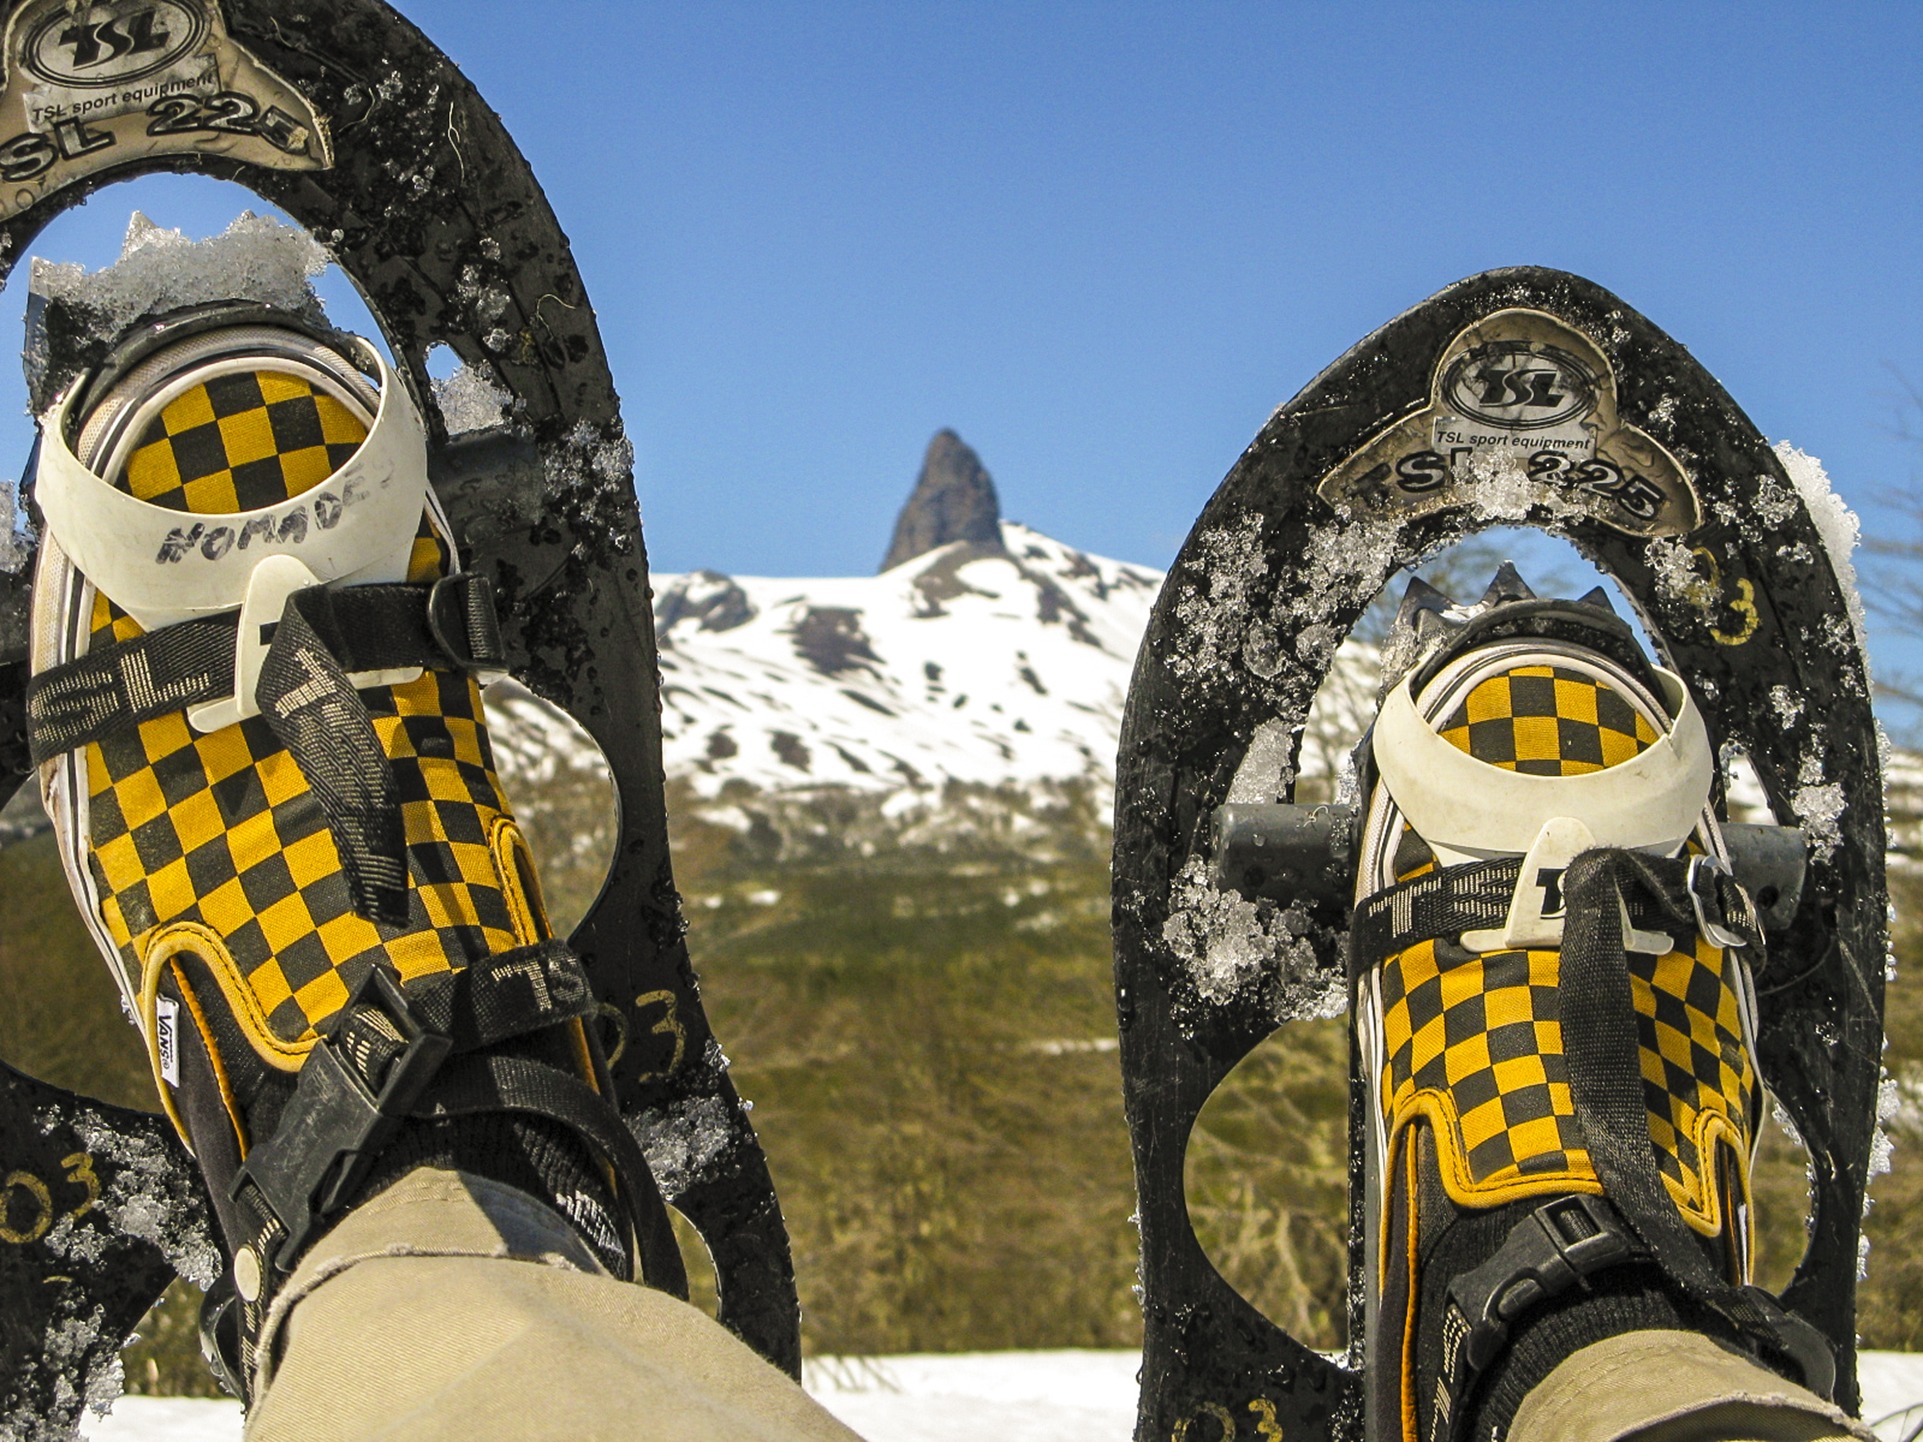
snow, winter, hiking, feet, vehicle, snowshoe, snowboard, sculpture, art, footwear, snow shoes, snowshoeing